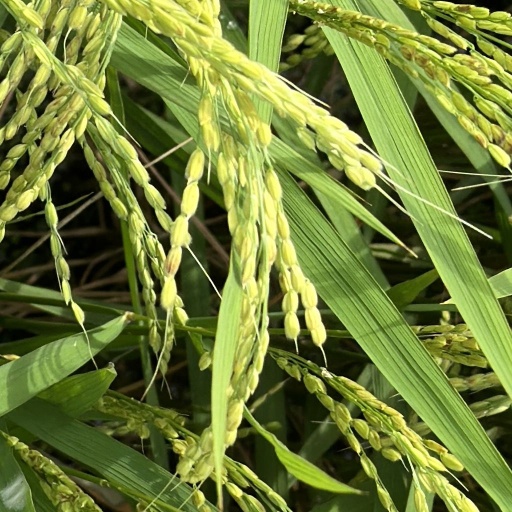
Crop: rice